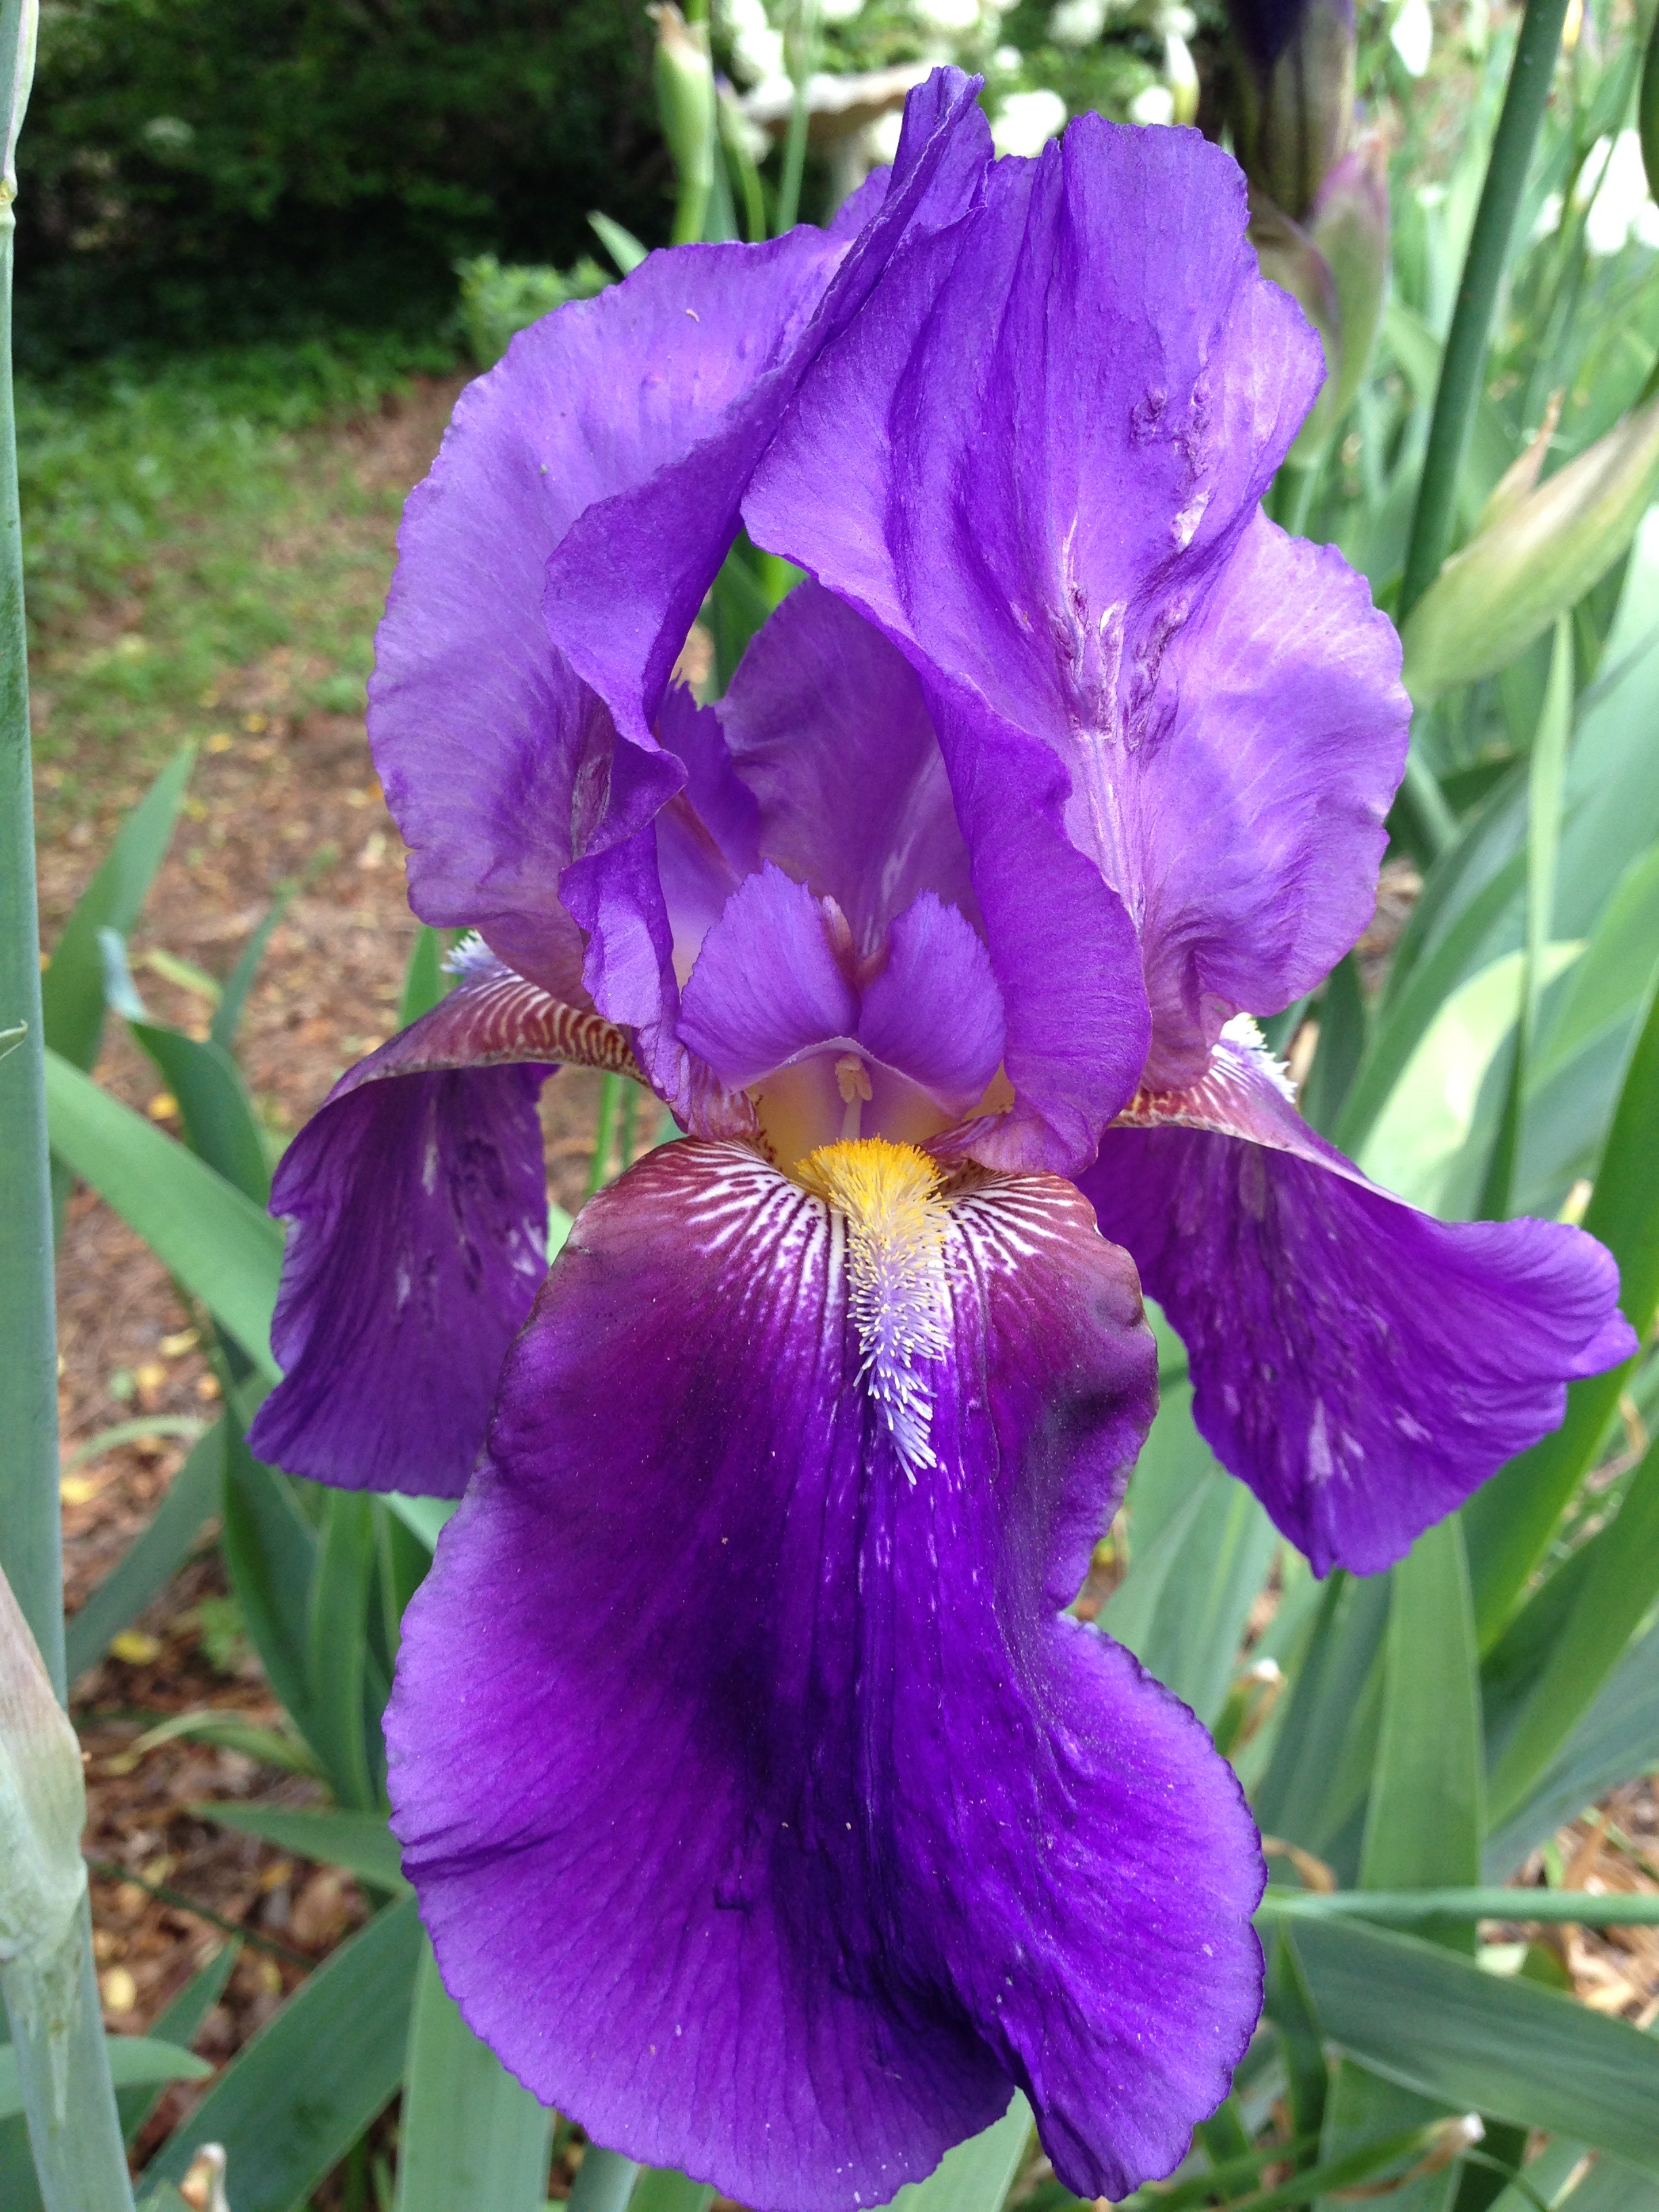
flower, iris, plant, botany, iris family, land plant, flowering plant, iris versicolor, eye, organ, petal